Yume no seirei

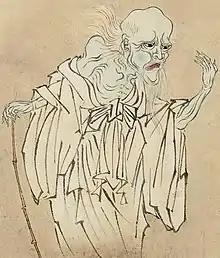
Sawaki Suushi, Yume-no-seirei from the Hyakkai-Zukan, circa 1737.

Artists depict "yume no seirei" as an emaciated, elderly man. He wears a loose white robe, which reveals his frail body and exposed ribcage. His thin wispy hair flows behind him in a ghostly motion. In his right hand he holds a cane and with his left he reaches out, beckoning. The bottom half of his body eerily fades away as if he is disappearing. His appearance is similar to the description of the female ghosts "Yūrei"."During the Edo Period (1600–1867) a female yūrei was conceived of in terms not unlike that of a Western ghost. Artists often depicted her with long straight hair and waving or beckoning hands. Pale clothing with long, flowing sleeves was draped loosely about the seemingly fragile figure, and the head and upper part of the body were strongly delineated. From the waist down, however, the form was misty and tapered into nothingness.”